Svalbard Undersea Cable System

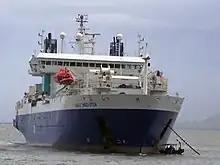
"Cable Innovator" was one of the two cable-laying vessels

NSC conducted negotiations with NASA on 31 October 2002, resulting in an understanding of NASA being able to provide $US20 million towards the line, paid over seven years. The following day Telenor stated they were not interested in participating in the venture. Telenor changed its opinion in the following weeks and agreed to press forward on 18 November. The invitation to tender was issued on 21 December, with a deadline of 3 February. Bringing the line out from Andøya was selected because it is the only trawler-free area along the Norwegian coast north of Trondheim. The tender deadline was extended to 25 February. The bids showed the possibility of laying a twin cable ring for US$40 million. However, the cable-laying companies were not willing to accept a payment over seven years.